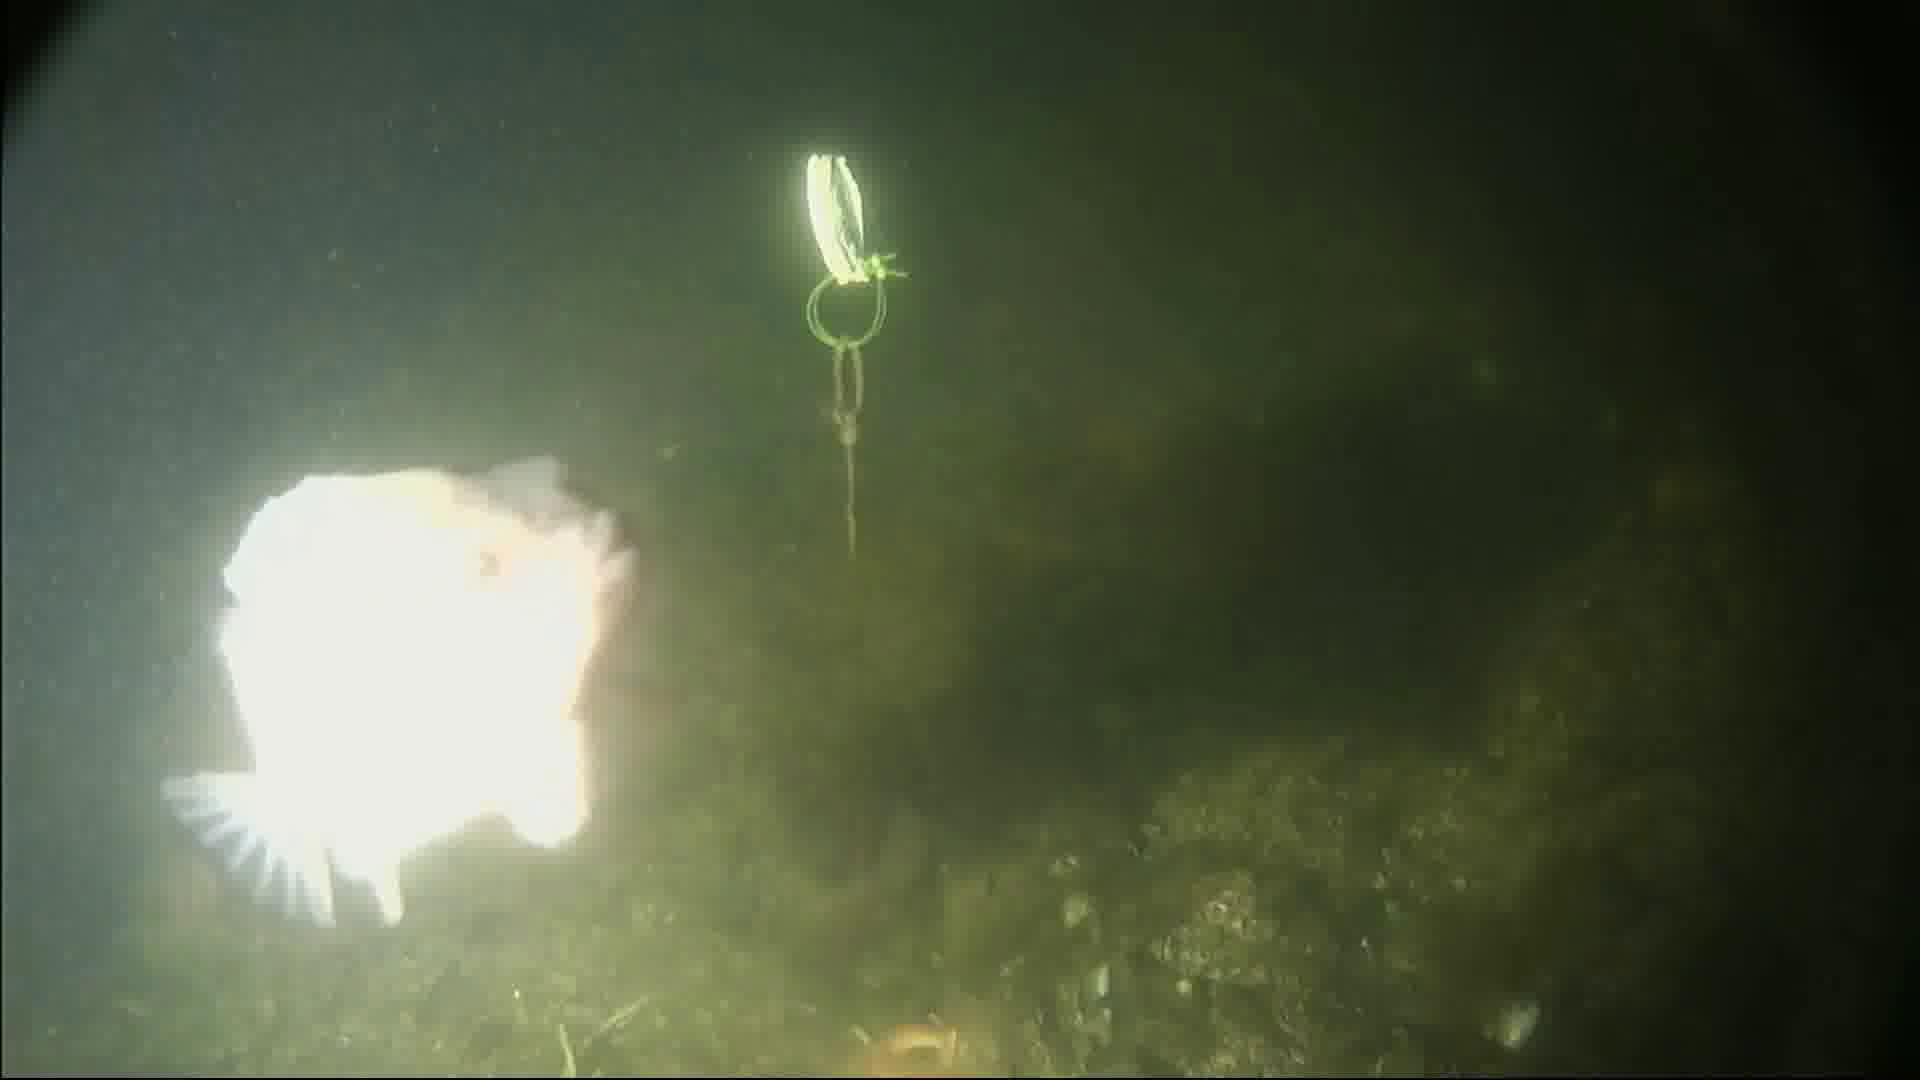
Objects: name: fish
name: starfish